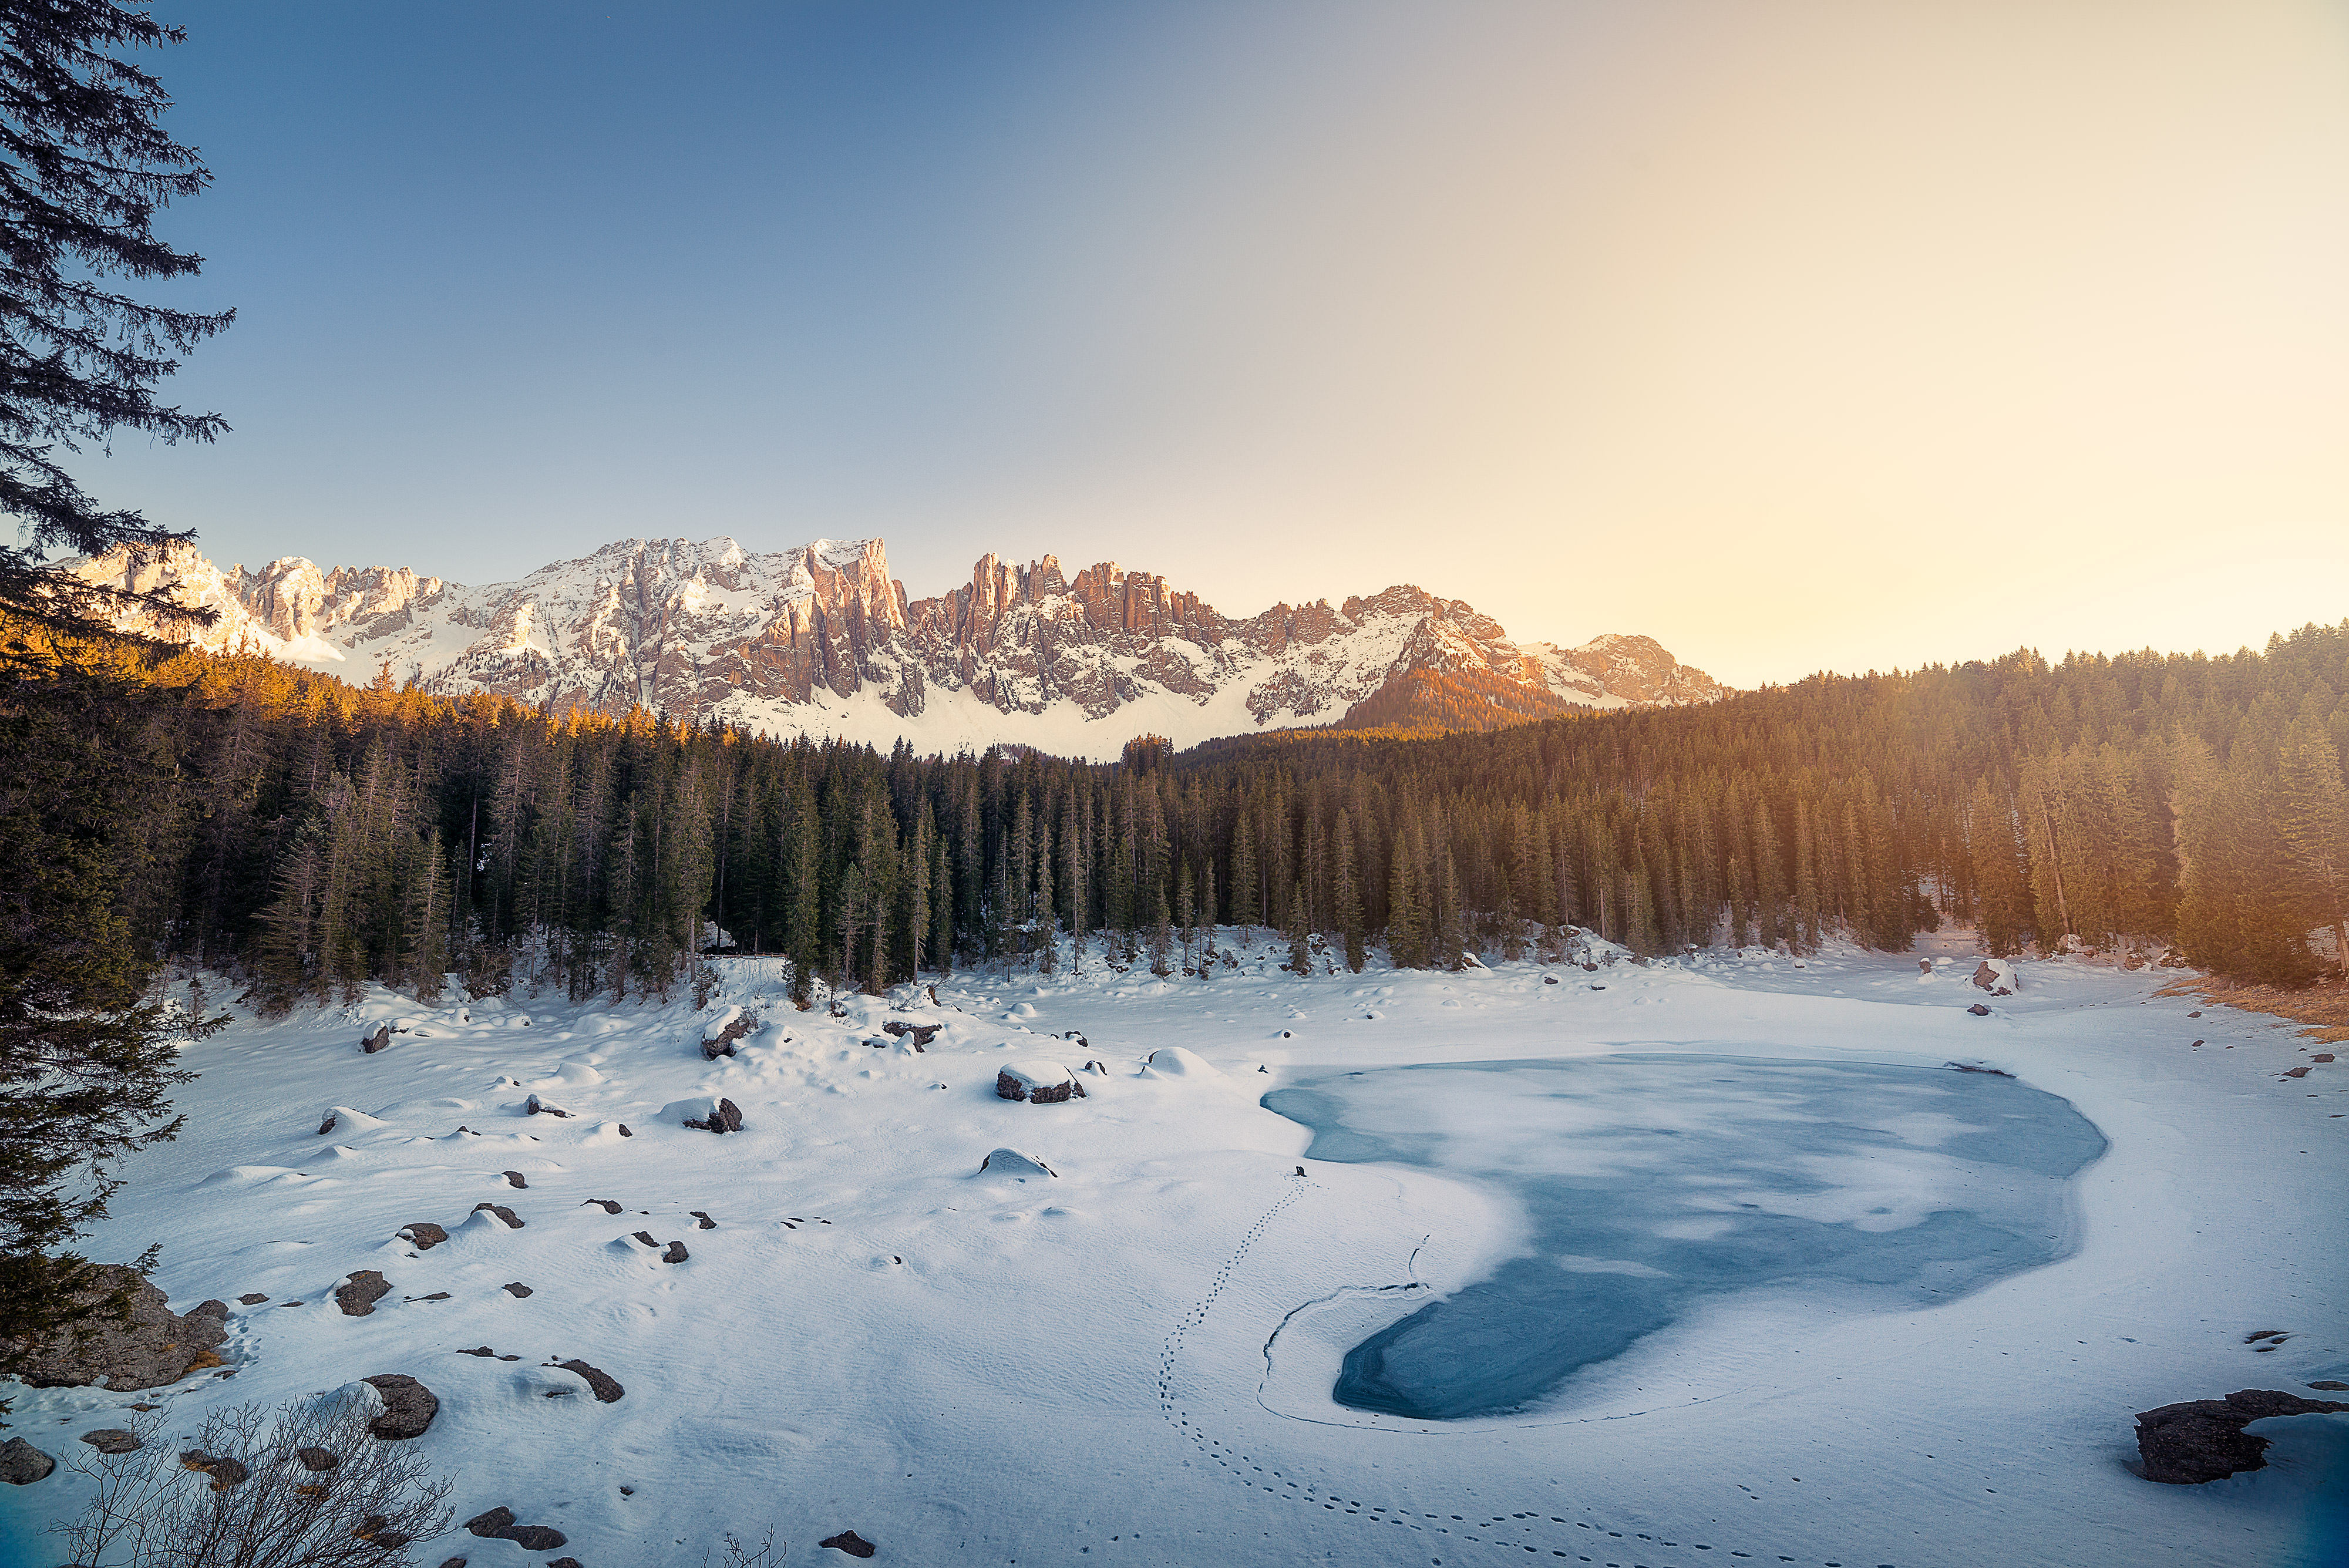
landscape, tree, nature, forest, wilderness, mountain, snow, cold, winter, sky, sunlight, morning, lake, mountain range, ice, reflection, weather, snowcapped, frozen, season, conifer, trees, rocks, woods, mountains, freezing, rocky mountains, pine trees, fir trees, mountainous landforms